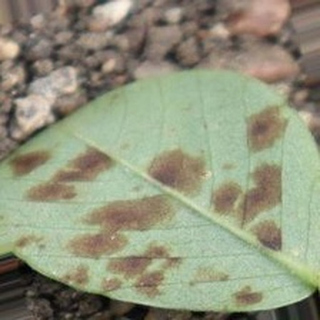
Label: groundnut_rust